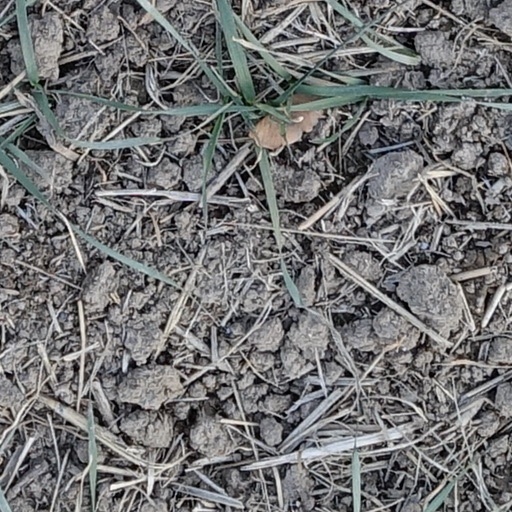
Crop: wheat